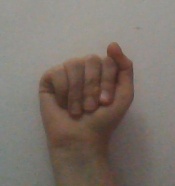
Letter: saad